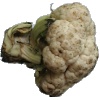
Label: cauliflower